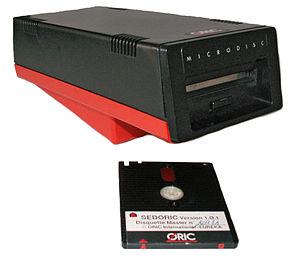
contrôleur de disquette Microdisc
Oric est une marque des années 1980 de micro-ordinateurs de la société britannique Tangerine Computer Systems, qui fut plus tard rachetée par une société française.